List of birds of Florida

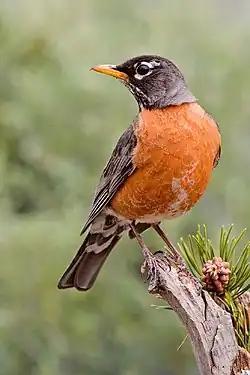
American robin

The family Hirundinidae is adapted to aerial feeding. They have a slender streamlined body, long pointed wings, and a short bill with a wide gape. The feet are adapted to perching rather than walking, and the front toes are partly joined at the base.